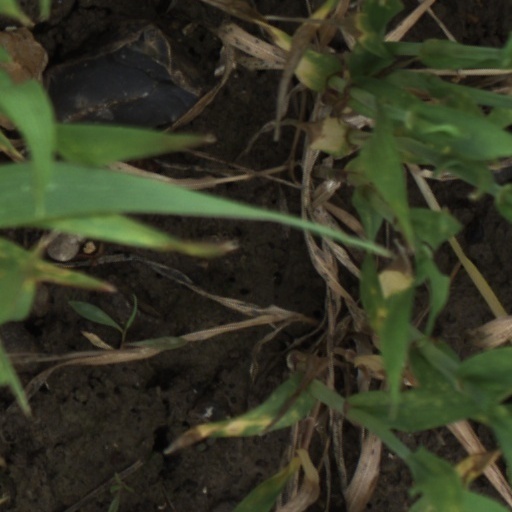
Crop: wheat